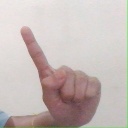
अक्षर: ए